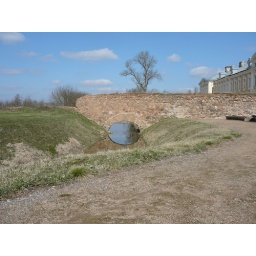
bridge over the river